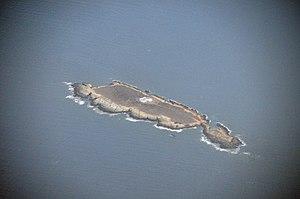
Vue aérienne de l'île plane au large de cap farina, nord est de la Tunisie.